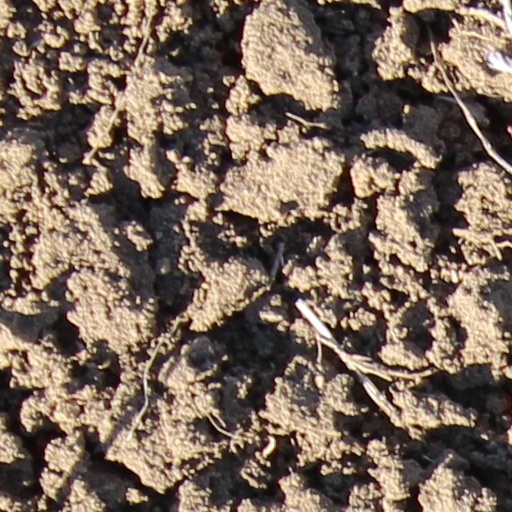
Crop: wheat